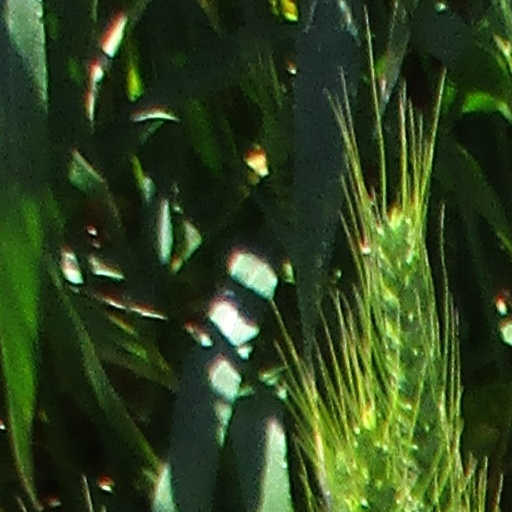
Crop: wheat